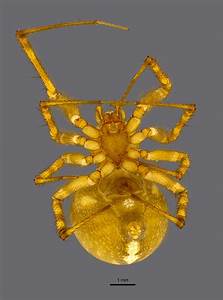
Label: spider